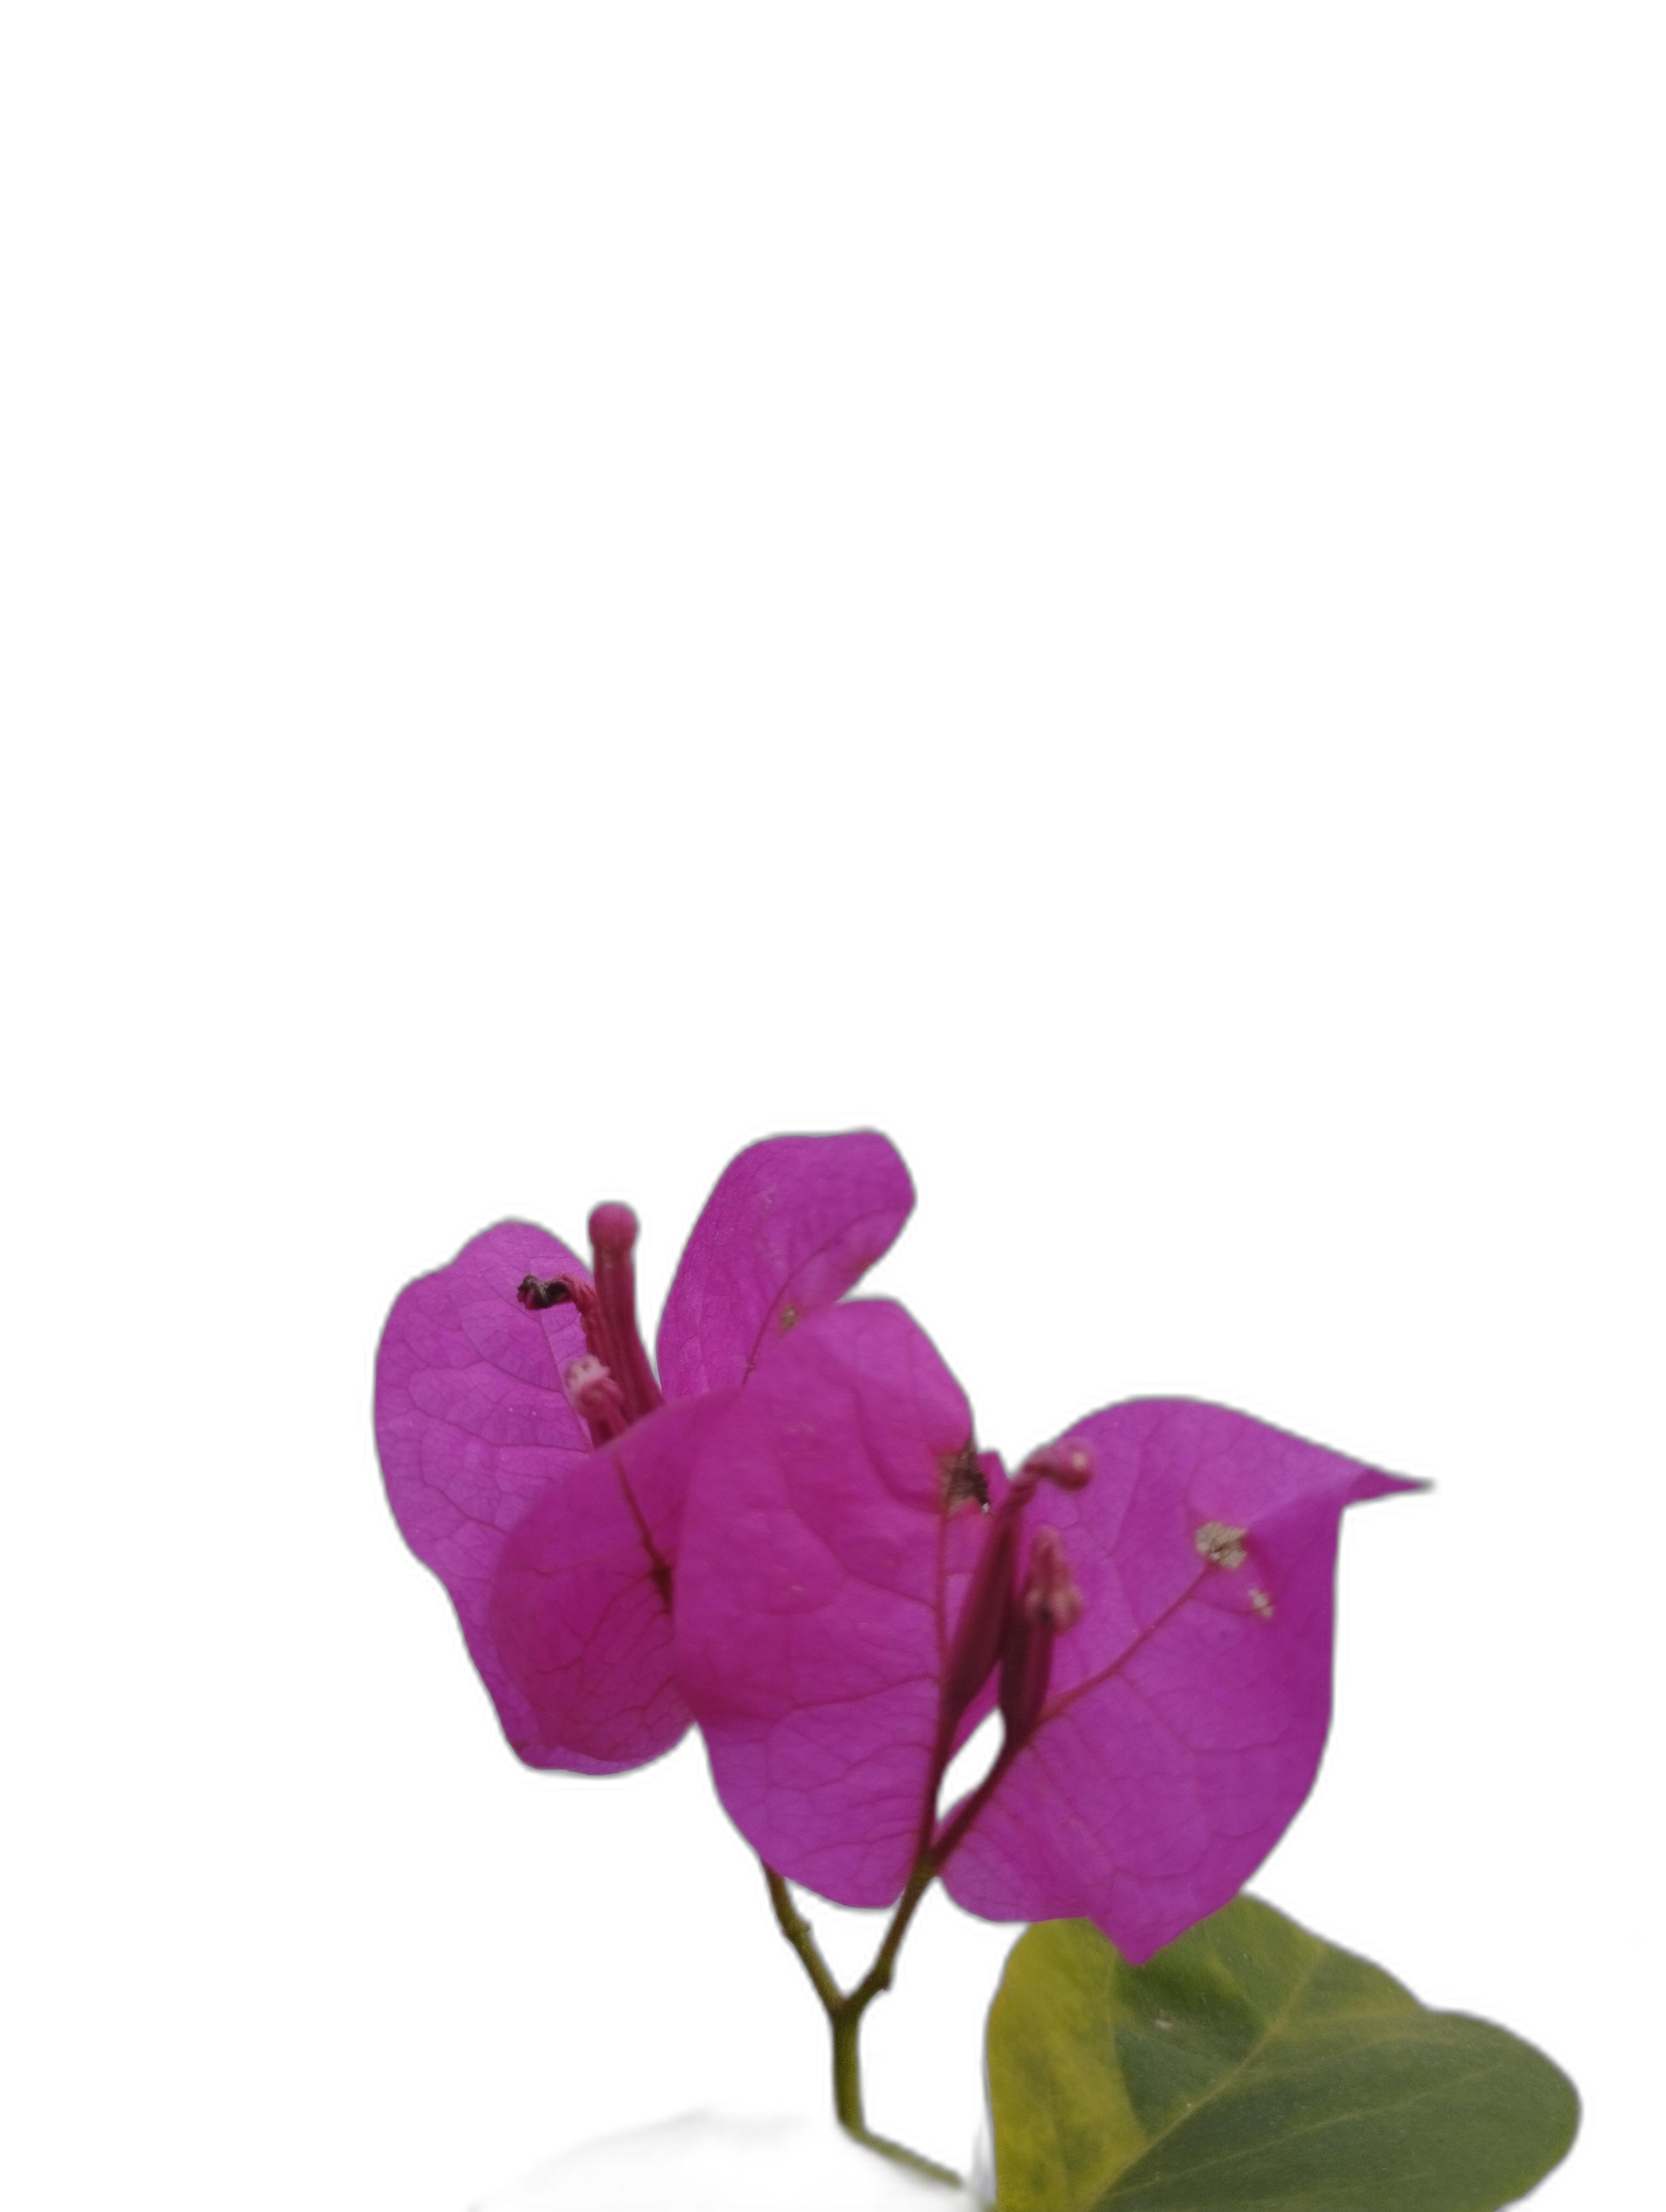
Label: Bougainvillea